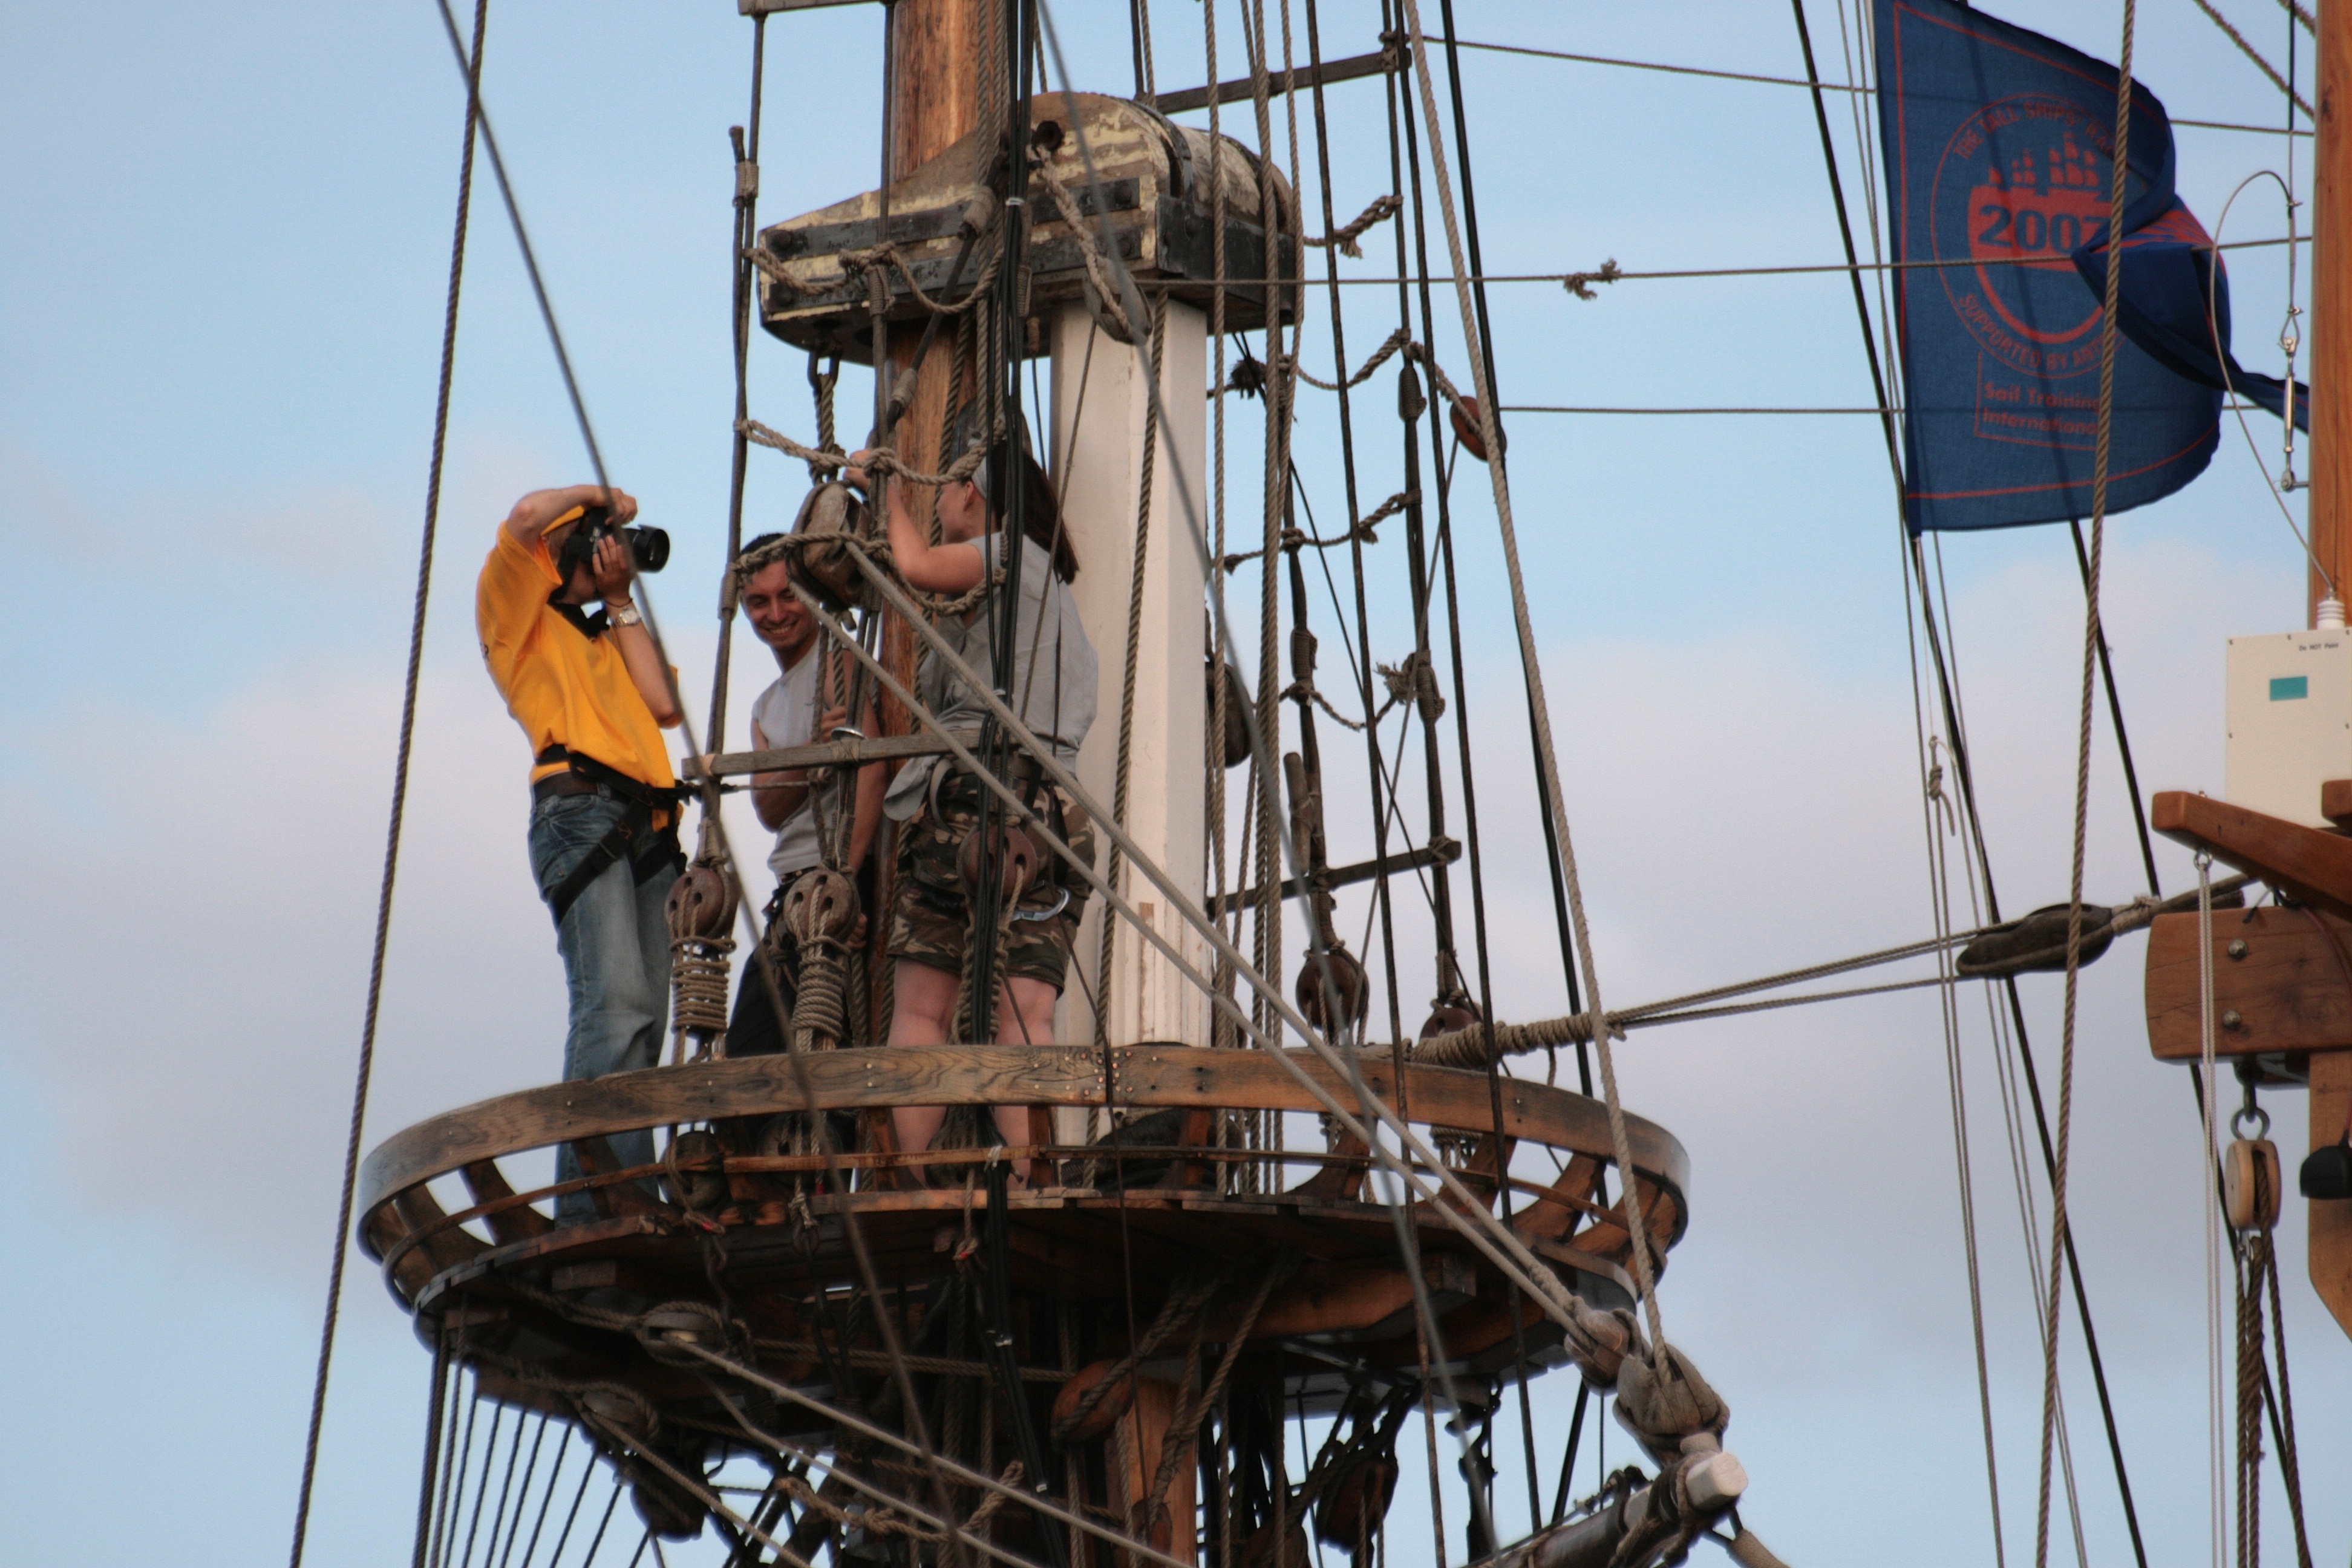
sky, boat, parking, ship, evening, vehicle, journey, mast, yacht, romance, salt, cog, clouds, tourists, sail, pirate, watercraft, windjammer, sailing ship, tall ship, galleon, caravel, pirate treasure, pirates of the